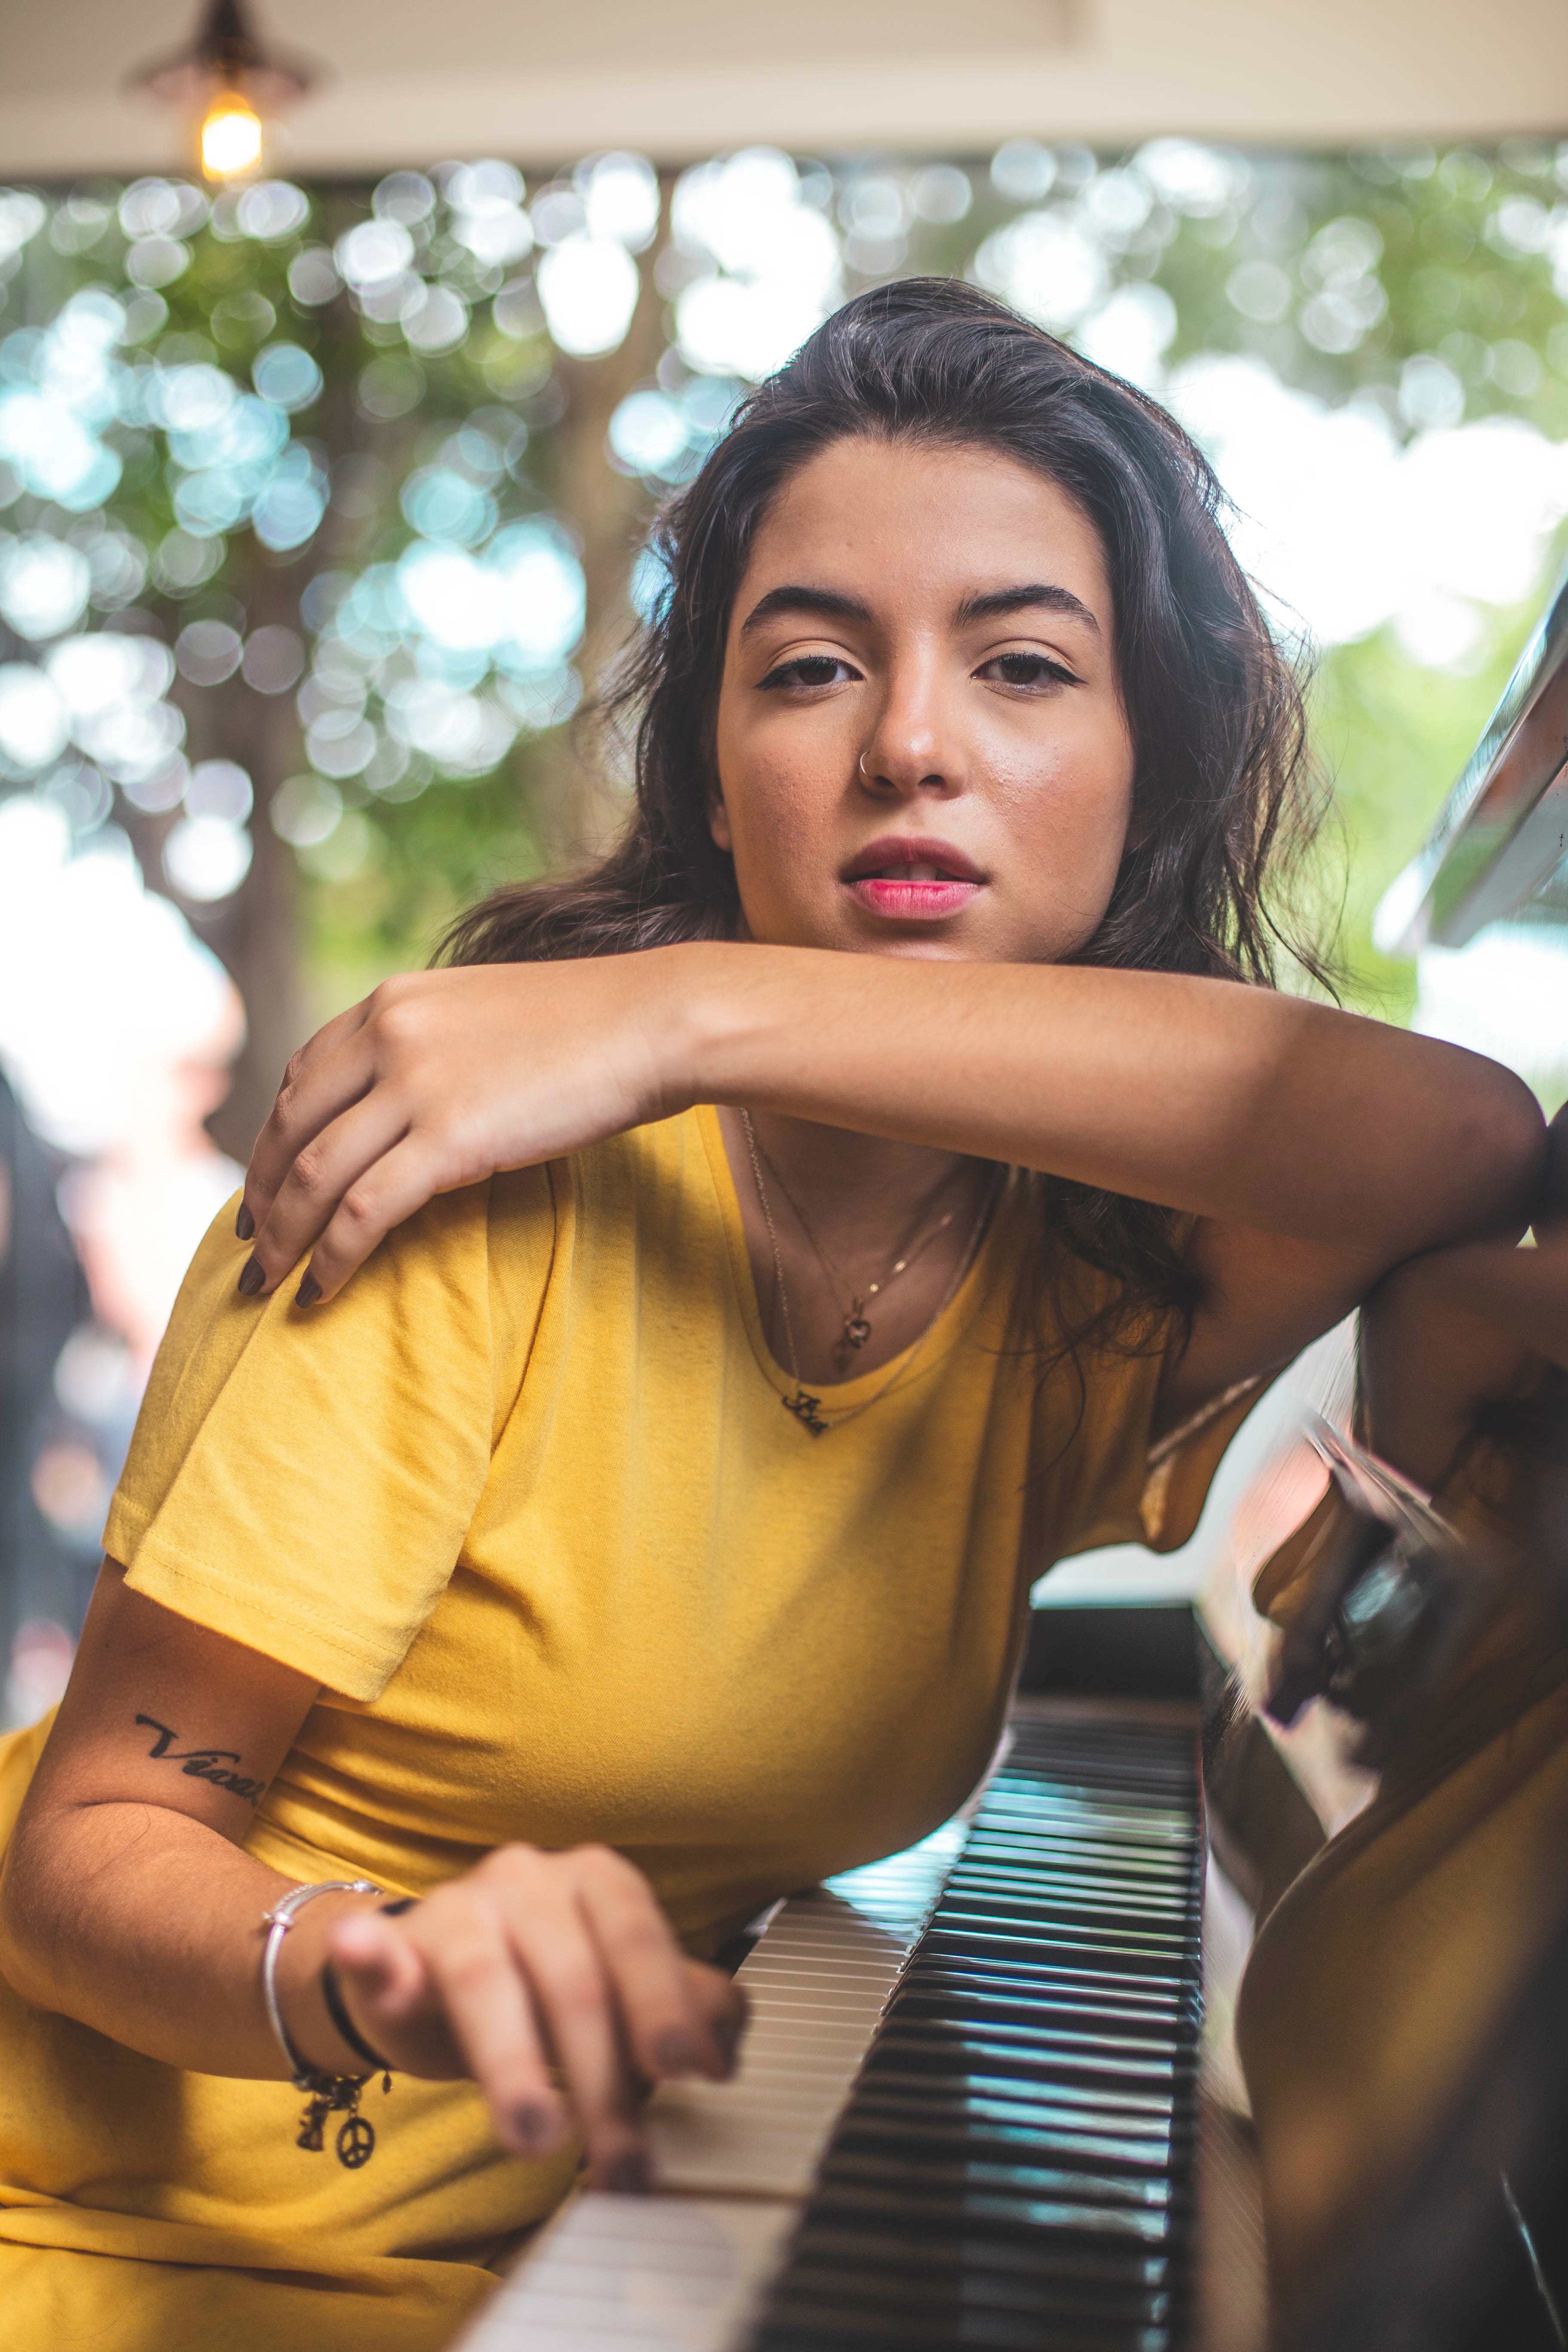
beauty, lady, yellow, photo shoot, photography, abdomen, model, black hair, smile, trunk